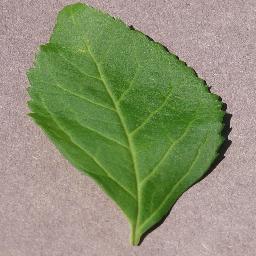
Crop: cherry
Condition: (including_sour)_healthy